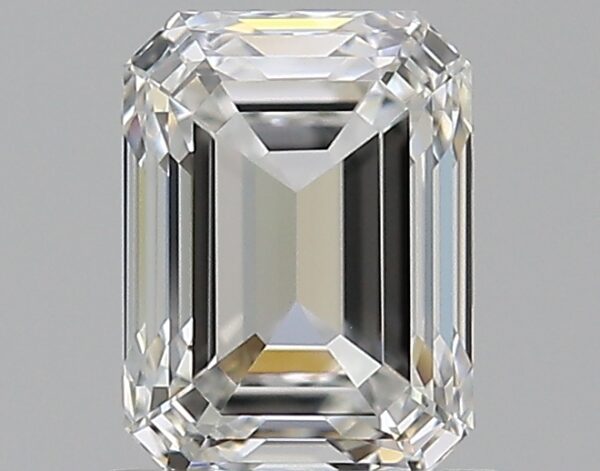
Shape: emerald
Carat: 0.91
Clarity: VVS1
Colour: G
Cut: EX
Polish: EX
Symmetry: EX
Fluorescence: N
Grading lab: GIA
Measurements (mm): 6.19 x 4.56 x 3.12